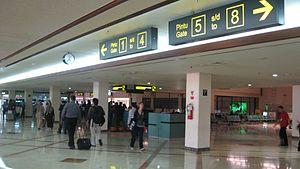
L'aéroport international Juanda est l'aéroport de Surabaya, 2ᵉ ville d'Indonésie. Il a été nommé d'après Djuanda Kartawidjaja, le dernier premier ministre de la République d'Indonésie, qui suggéra la construction de cet aéroport.